Anastasios Pantos

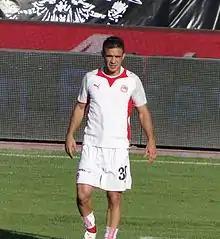

Anastasios "Tasos" Pantos (born 5 May 1976) is a retired Greek footballer. He primarily played the right back position, but he also operated as a left back. Over the years, Pantos has become famous for his speed, steady physical condition his exceptional work ethic. He played for Olympiacos for 7 years (2003–2010), winning 5 Greek Championships, 4 Greek Cups and 1 Greek Super Cup.